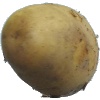
Label: Potato White 1